Babylicious

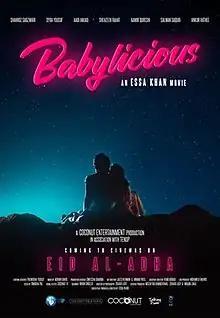
Official teaser poster

Babylicious is a Pakistani romantic comedy film written, directed and produced by Essa Khan under the banner Coconut Entertainment Pakistan. It stars Shehroz Sabzwari and Syra Yousuf, alongside Ankur Rathee and Adnan Jaffar.